Zenos Frudakis

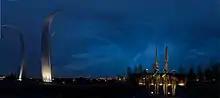
"United States Air Force Memorial" as seen at night.

The "United States Air Force Memorial Honor Guard", a 16-ft high monument, consists of four eight-foot bronze figures, patinaed in blue-gray, standing side by side and mounted on a ten-by-two-foot bronze base. The two middle figures are flag bearers, carrying the United States and Air Force flags and battle streamers, flanked by two rifle guards. The Honor Guard soldiers depicted in the Air Force Memorial are, from left to right, a Caucasian man, an African American man, a Latino man and a Caucasian woman. The sculpture stands before the granite inscription wall bearing the names of U.S. Air Force recipients of the Medal of Honor. The facing south wall is inscribed with Air Force core-value quotations: "Integrity first, service before self, and excellence in all we do." The monument stands adjacent to the memorial's three stainless-steel spires created by James Ingo Freed that soar above the statues. The memorial is located near The Pentagon and Arlington National Cemetery in Arlington, Virginia.